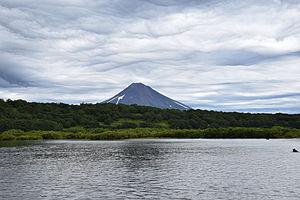
La loi sur l'hectare extrême-oriental est une loi de la Fédération de Russie, entrée en vigueur depuis le premier juin 2016, et réglementant les relations foncières, forestières et autres liées à l'octroi aux citoyens de la fédération de Russie de terrains appartenant à l'État ou aux municipalités et localisés sur le territoire se situant dans le District fédéral extrême-oriental.